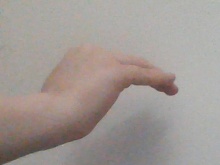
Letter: haa